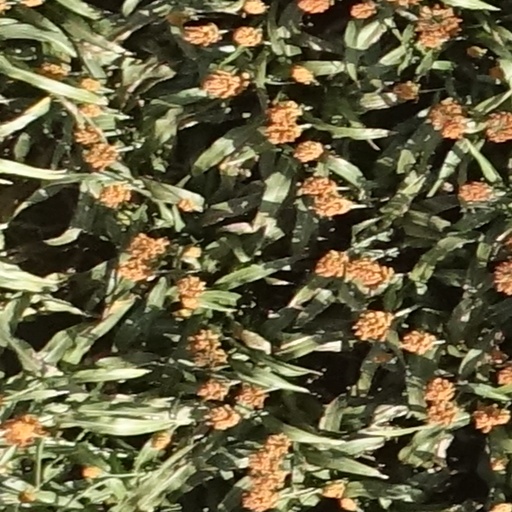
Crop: sorghum